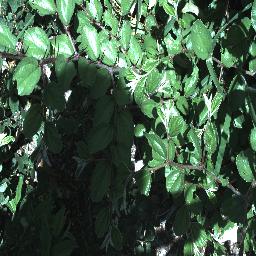
Label: chinee_apple